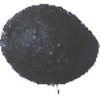
Label: Avocado ripe 1